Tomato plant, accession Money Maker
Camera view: tilt-top (135 deg); turntable rotation: 30 degrees
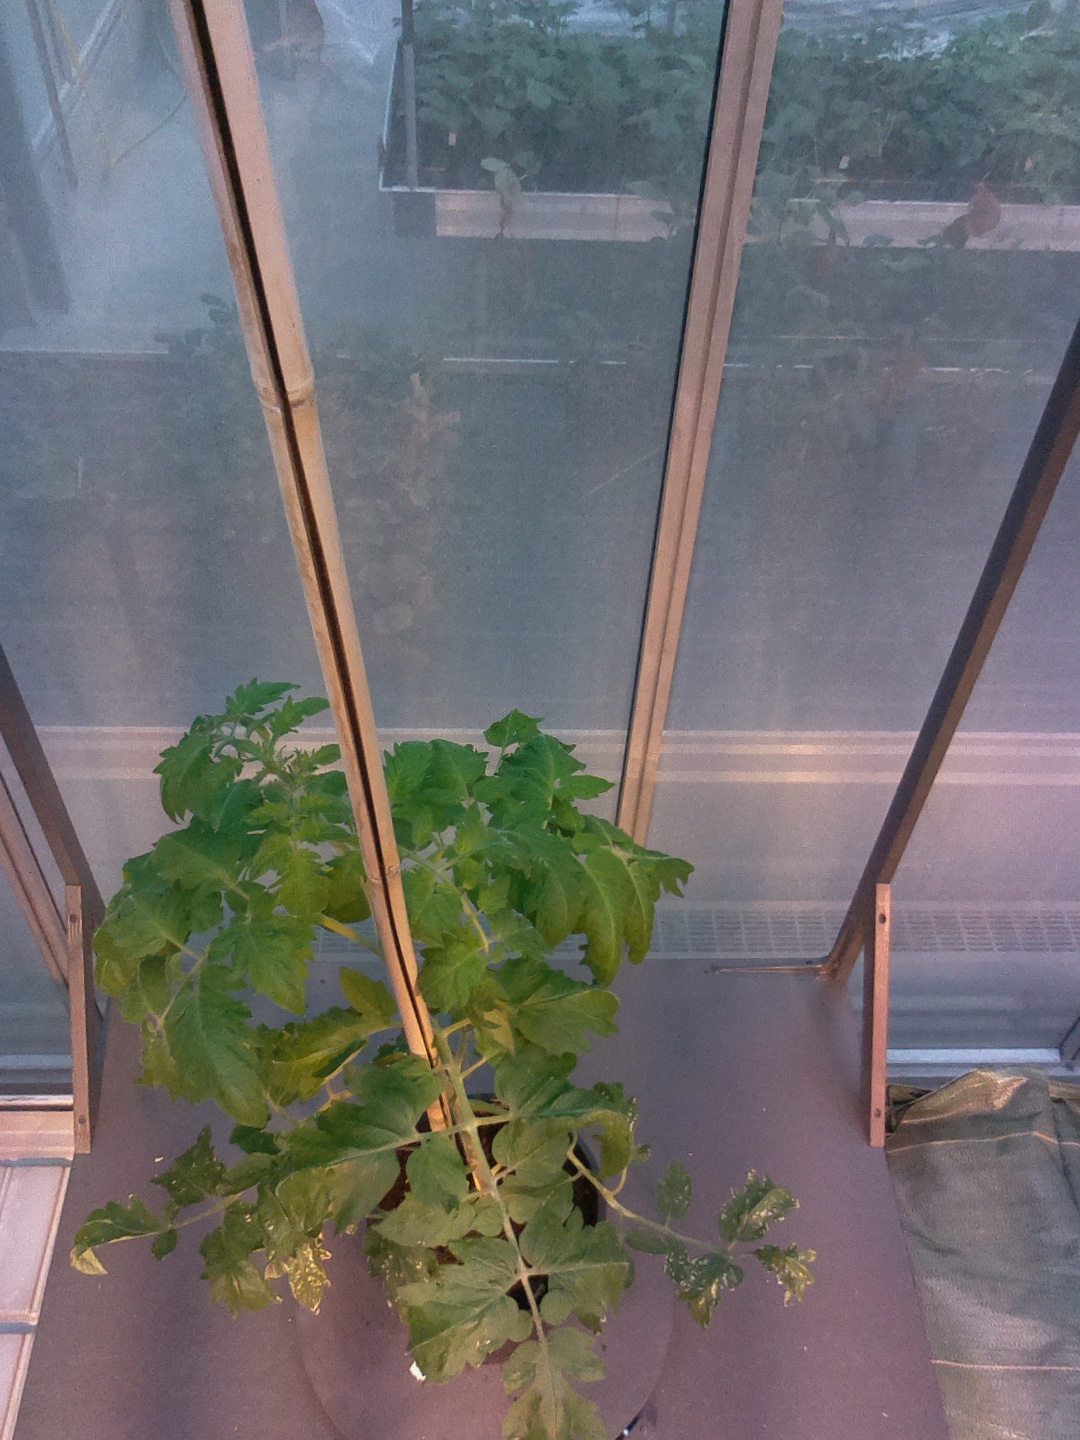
BBCH growth stage 54: 4 inflorescences visible